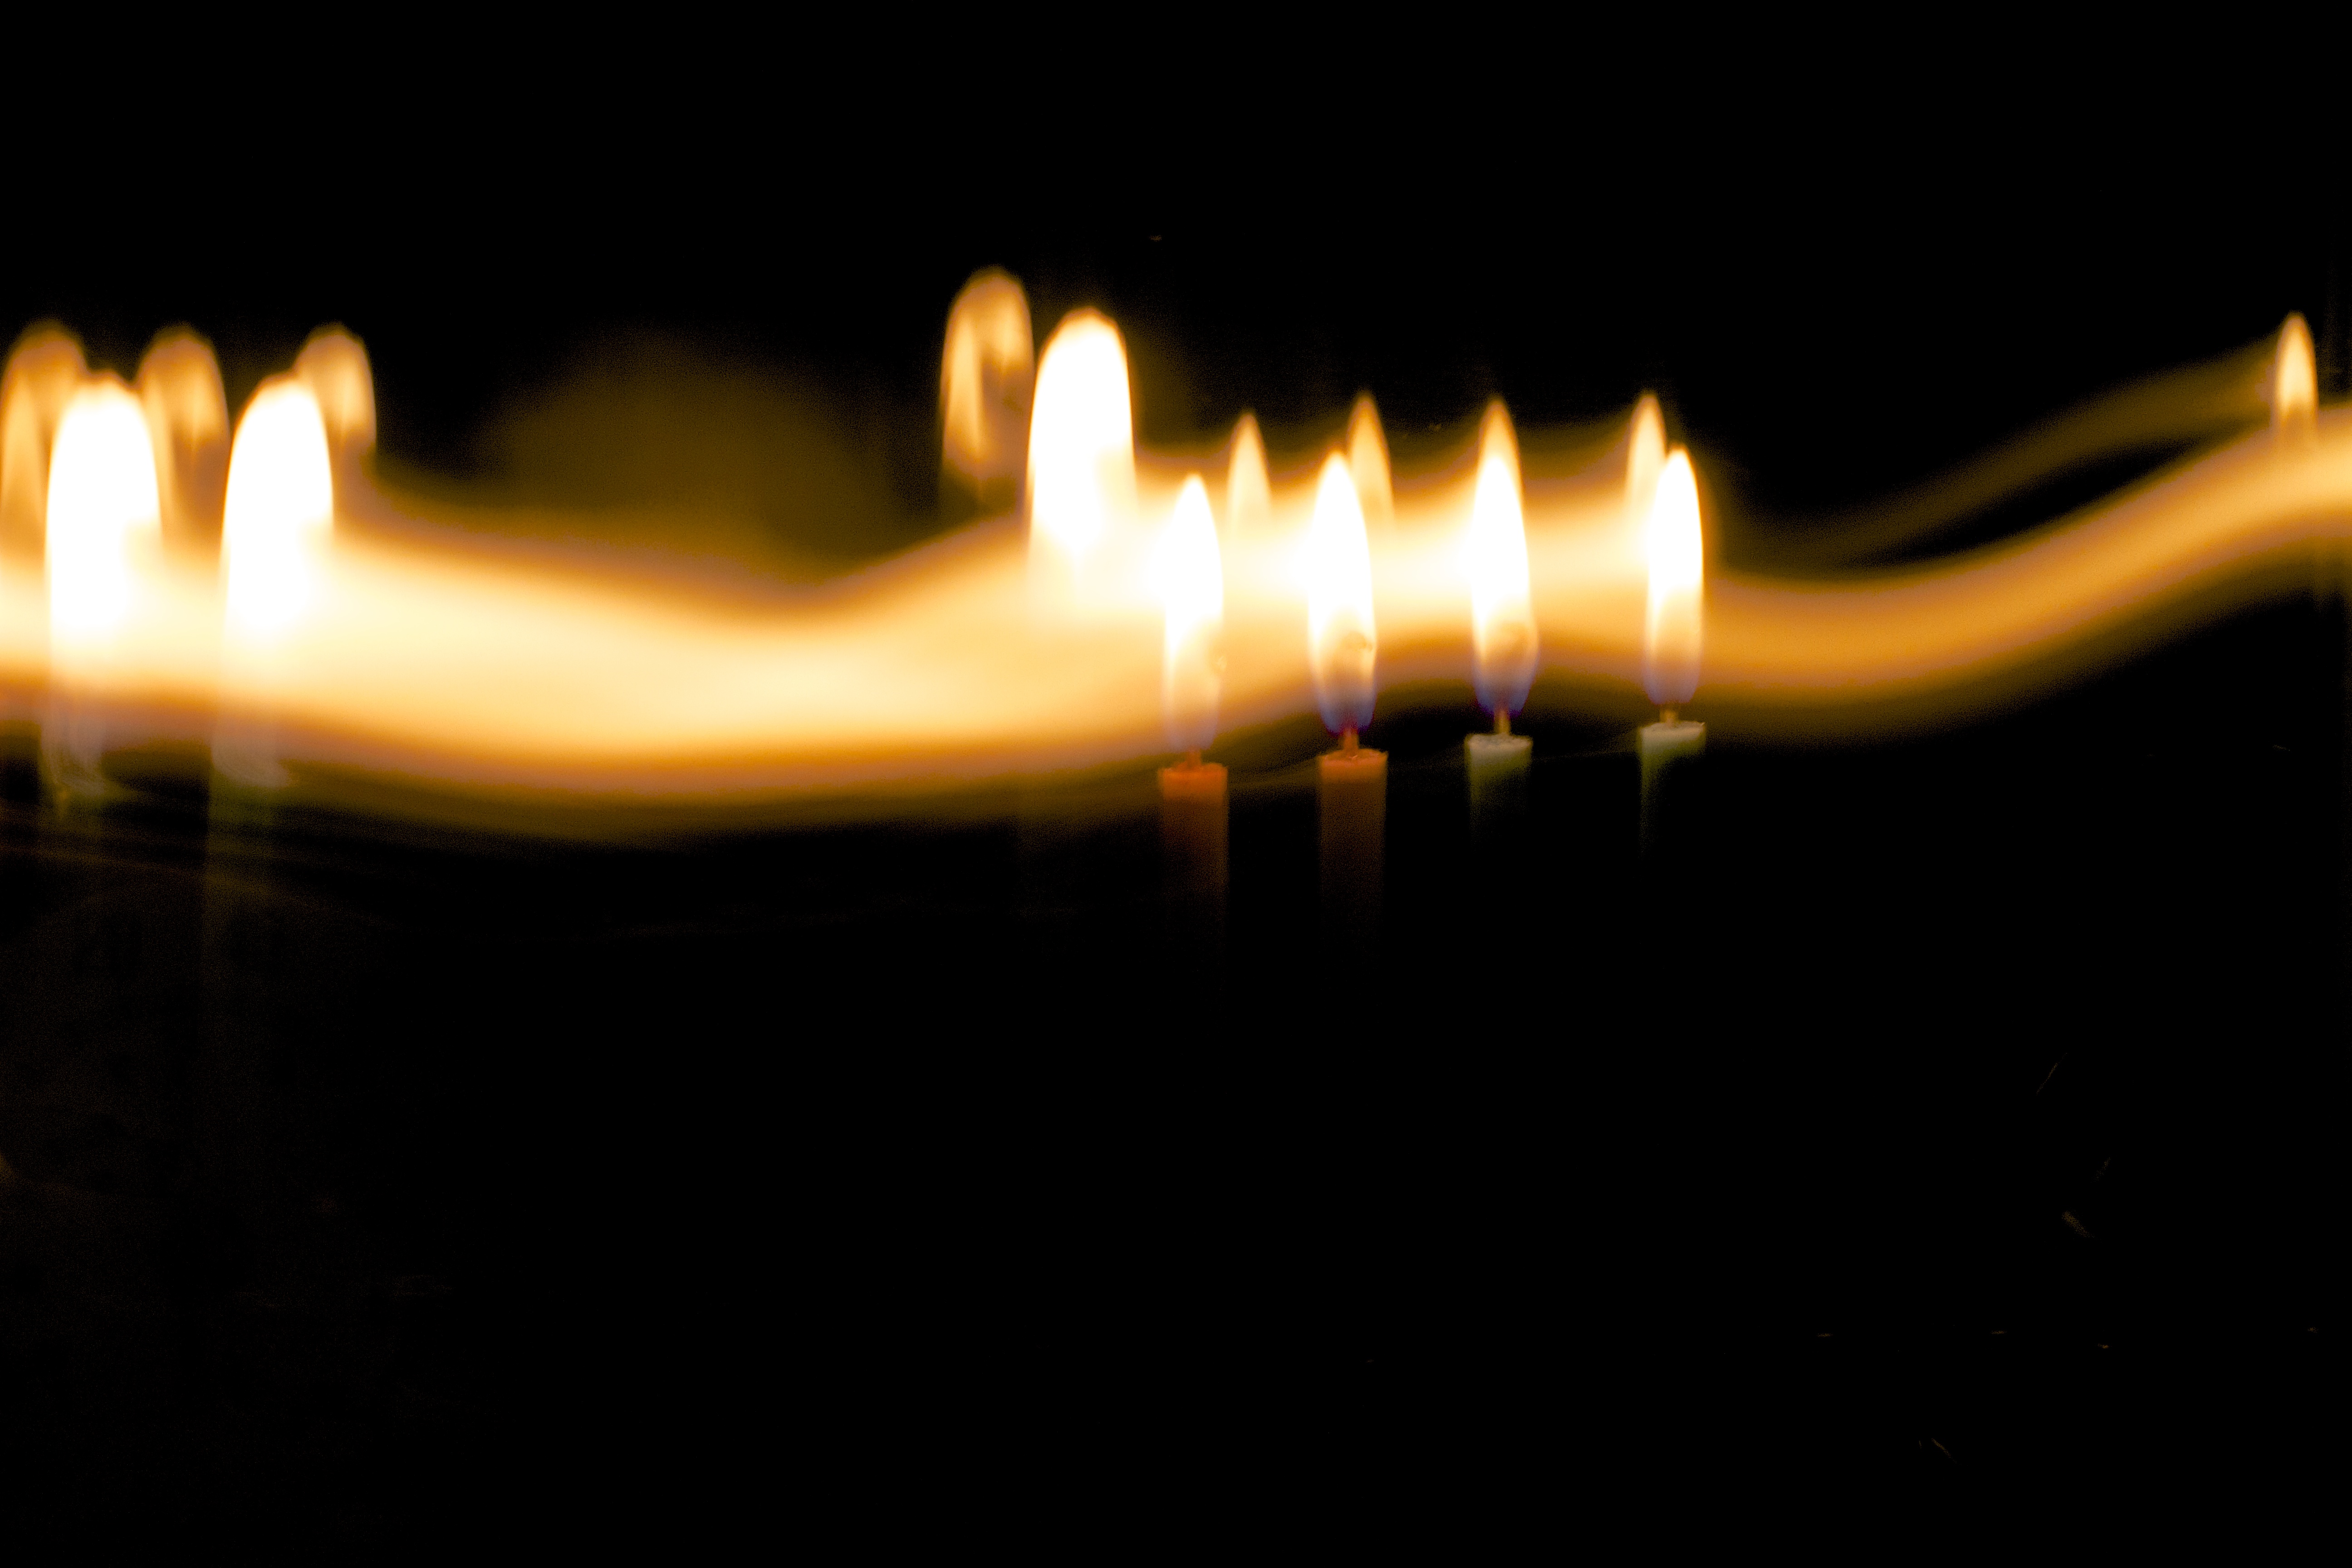
light, night, flame, fire, darkness, lighting, font